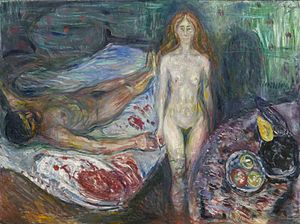
Værker af Edvard Munch
Dette er en liste over værker af Edvard Munch, autogenereret fra data i Wikidata.